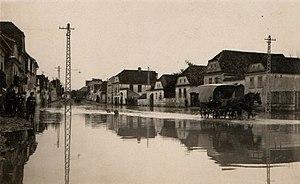
Chișinau-Criș est une ville du județ d'Arad de la région de Crișana, en Roumanie, située à 43 km d'Arad et à 72 km de la ville d'Oradea. Selon le recensement de 2011, la ville de Chișinau-Criș a une population de 7 987 habitants.